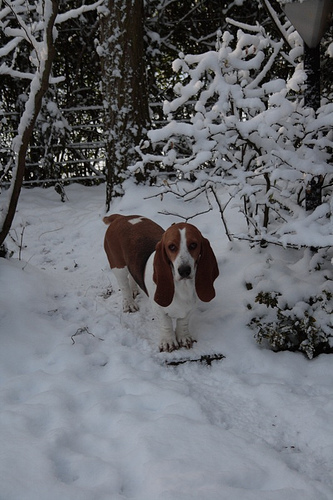
Breed: basset